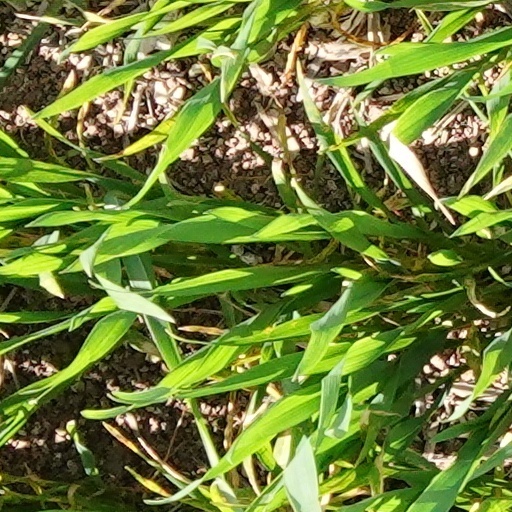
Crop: wheat